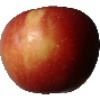
Label: Apple Braeburn 1